BAE Systems Hawk

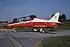
A Swiss Air Force BAe Hawk in 1991

Another export version, replacing the Hawk 50, intended for conversion and weapons training. Weapons carriage is increased. It is a two-seater, has uprated Rolls-Royce Adour 861 engines, and is capable of a level speed at altitude of 555 knots (1028 km/h) or Mach 0.84. The T-45 Goshawk was derived from this version.